Kesong puti

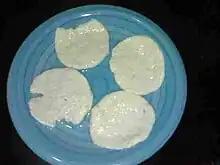
Cebu "kiseyo" cheese

"Kesong puti" is usually sold wrapped in banana leaves. It has a mildly salty and tart flavor and ideally has little or no odor. It can be eaten as is, either fresh or grilled on a pan. It is also commonly eaten with bread or "kakanin" rice cakes, including pandesal, "puto", and "bibingka", It can also be used in various dishes in Filipino cuisine; including dishes like "paella negra" and "ginataang pakô".